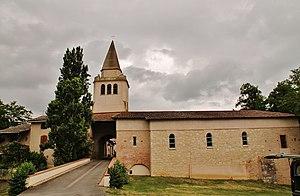
église St Gervais St Protais
Sérignac est une commune française située dans le département de Tarn-et-Garonne, en région Occitanie.